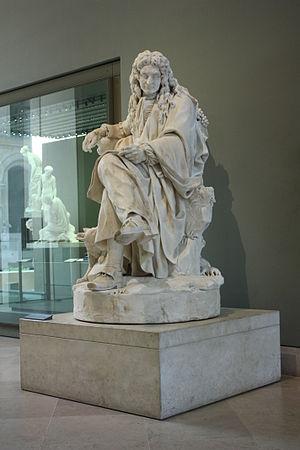
L'écrivain est représenté avec les premiers vers du Renard et des raisins à la main. Marbre, présenté au Salon de 1785.